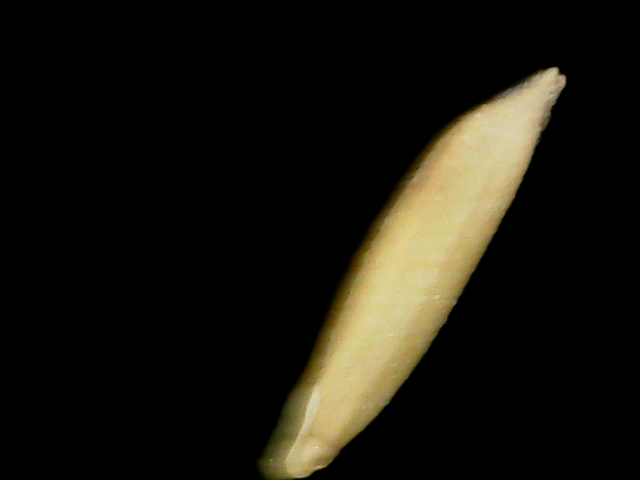
Rice variety: Binadhan19